Finlandia Hall

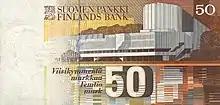
50 Finnish markka banknote with Finlandia Hall in the background

Piazza is a large foyer that has much natural light. The name goes back to Italy, the country that Aalto admired greatly, its market places and squares where people gathered to see each other. The colours are subdued and quiet. The floor or the foyer is covered with high-quality English wool carpeting.